2014 Asian Beach Games

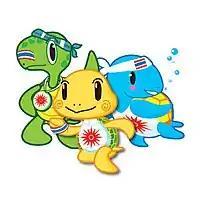
Sakorn, Sintu, and Samut

"Sea turtle" is a symbol of endurance fertility, sustainability and growth. As Phuket is a home to many rare species of sea turtle, it is a chance to announce to the participants of the 4th Asian Beach Games and also to the public that Thailand pays great attention and an important role to the conservation of sea turtle.